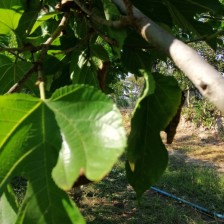
Variety: RedKing